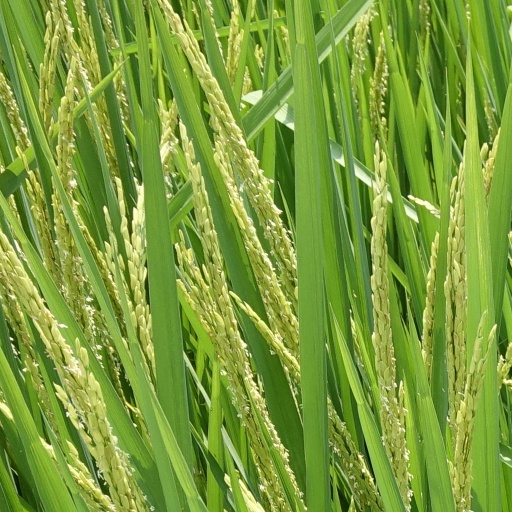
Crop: rice